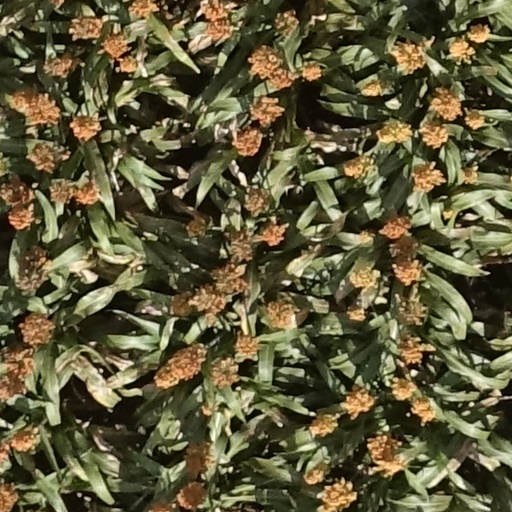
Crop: sorghum